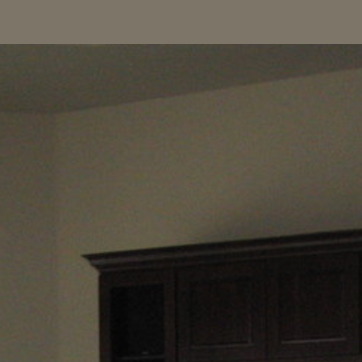
Material: painted